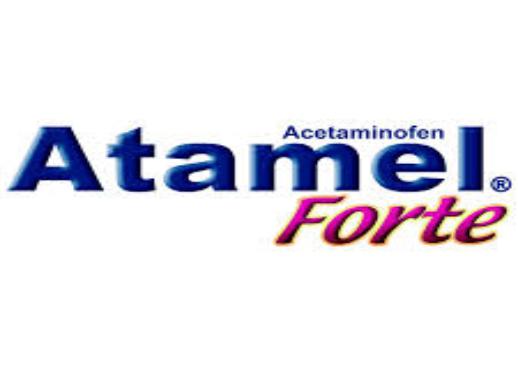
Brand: atamel
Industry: Medical